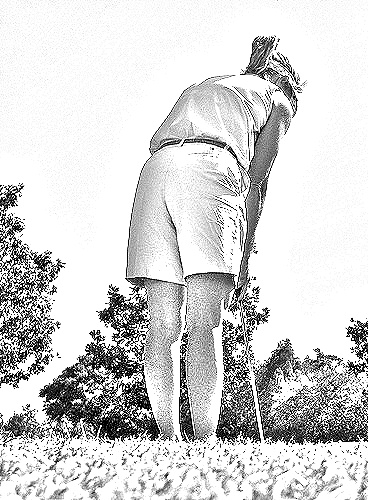
Portrait style: Sketch Portrait